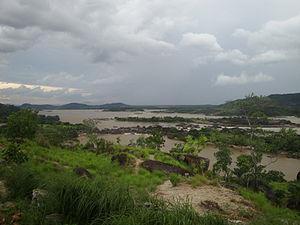
Rio Orinoco (fleuve Orénoque)
Puerto Ayacucho est une ville du Venezuela, capitale de l'État d'Amazonas et chef-lieu de la municipalité d'Atures. Elle est située sur les rives de l'Orénoque, en face du village colombien de Casuarito, à 550 km au sud de Caracas. Sa population, estimée à quelque 83 500 habitants en 2009, en fait la première ville de l'État.
Le Partage des eaux est un roman écrit par Alejo Carpentier, publié à Cuba en 1953.